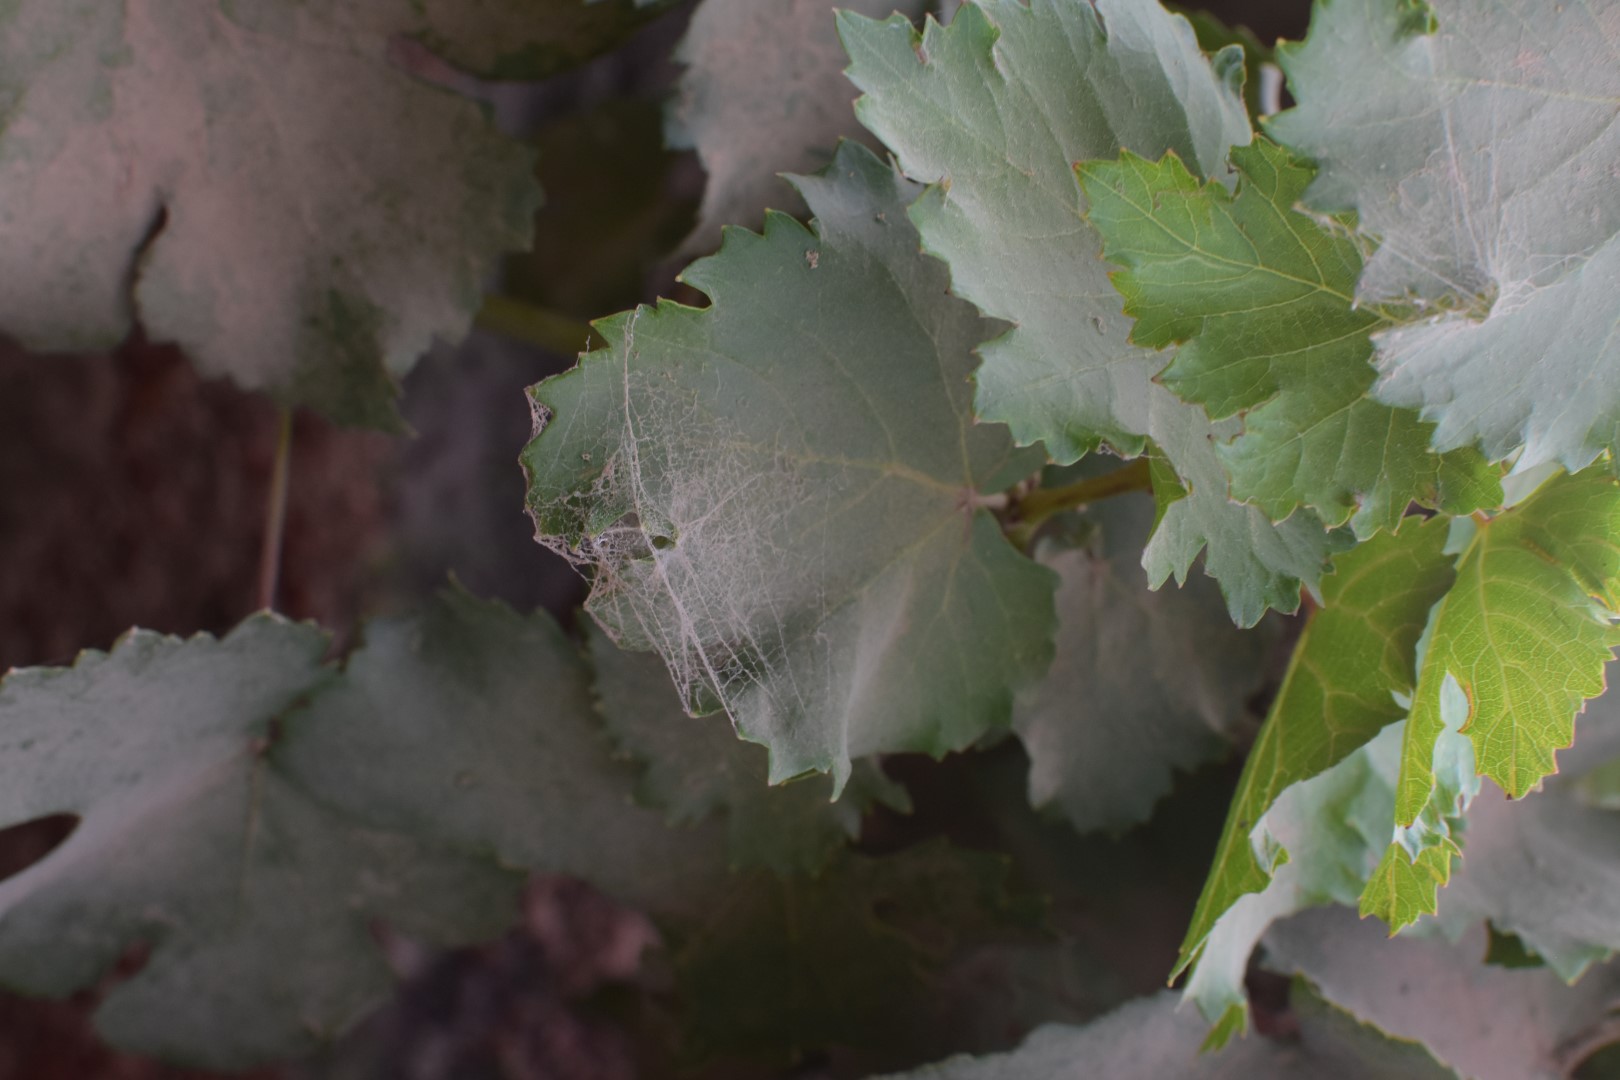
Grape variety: Kamali